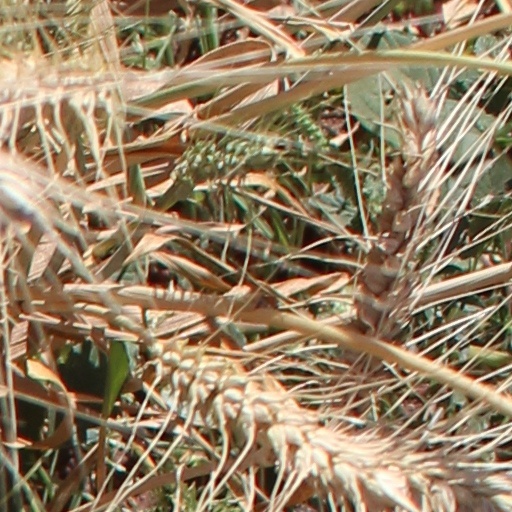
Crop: wheat